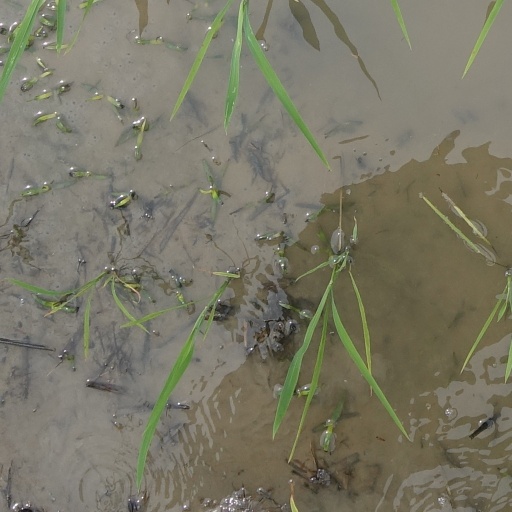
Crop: rice